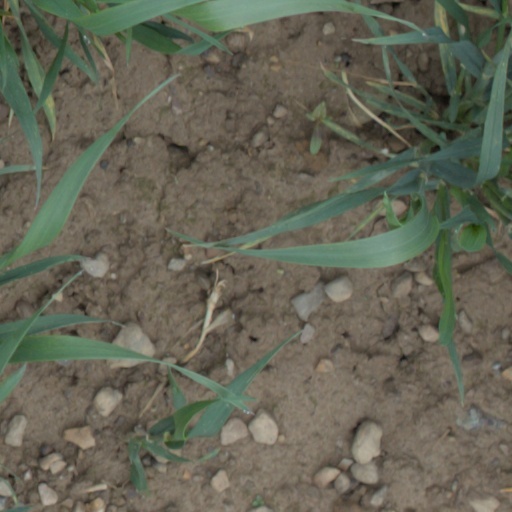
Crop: wheat